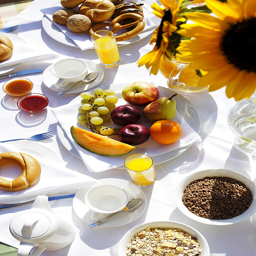
breakfast table with sunflower in a hotel , healthy breakfast